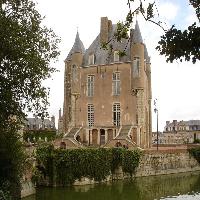
Weather: cloudy or overcast